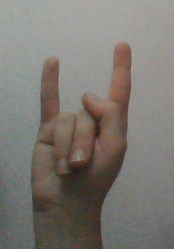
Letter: la